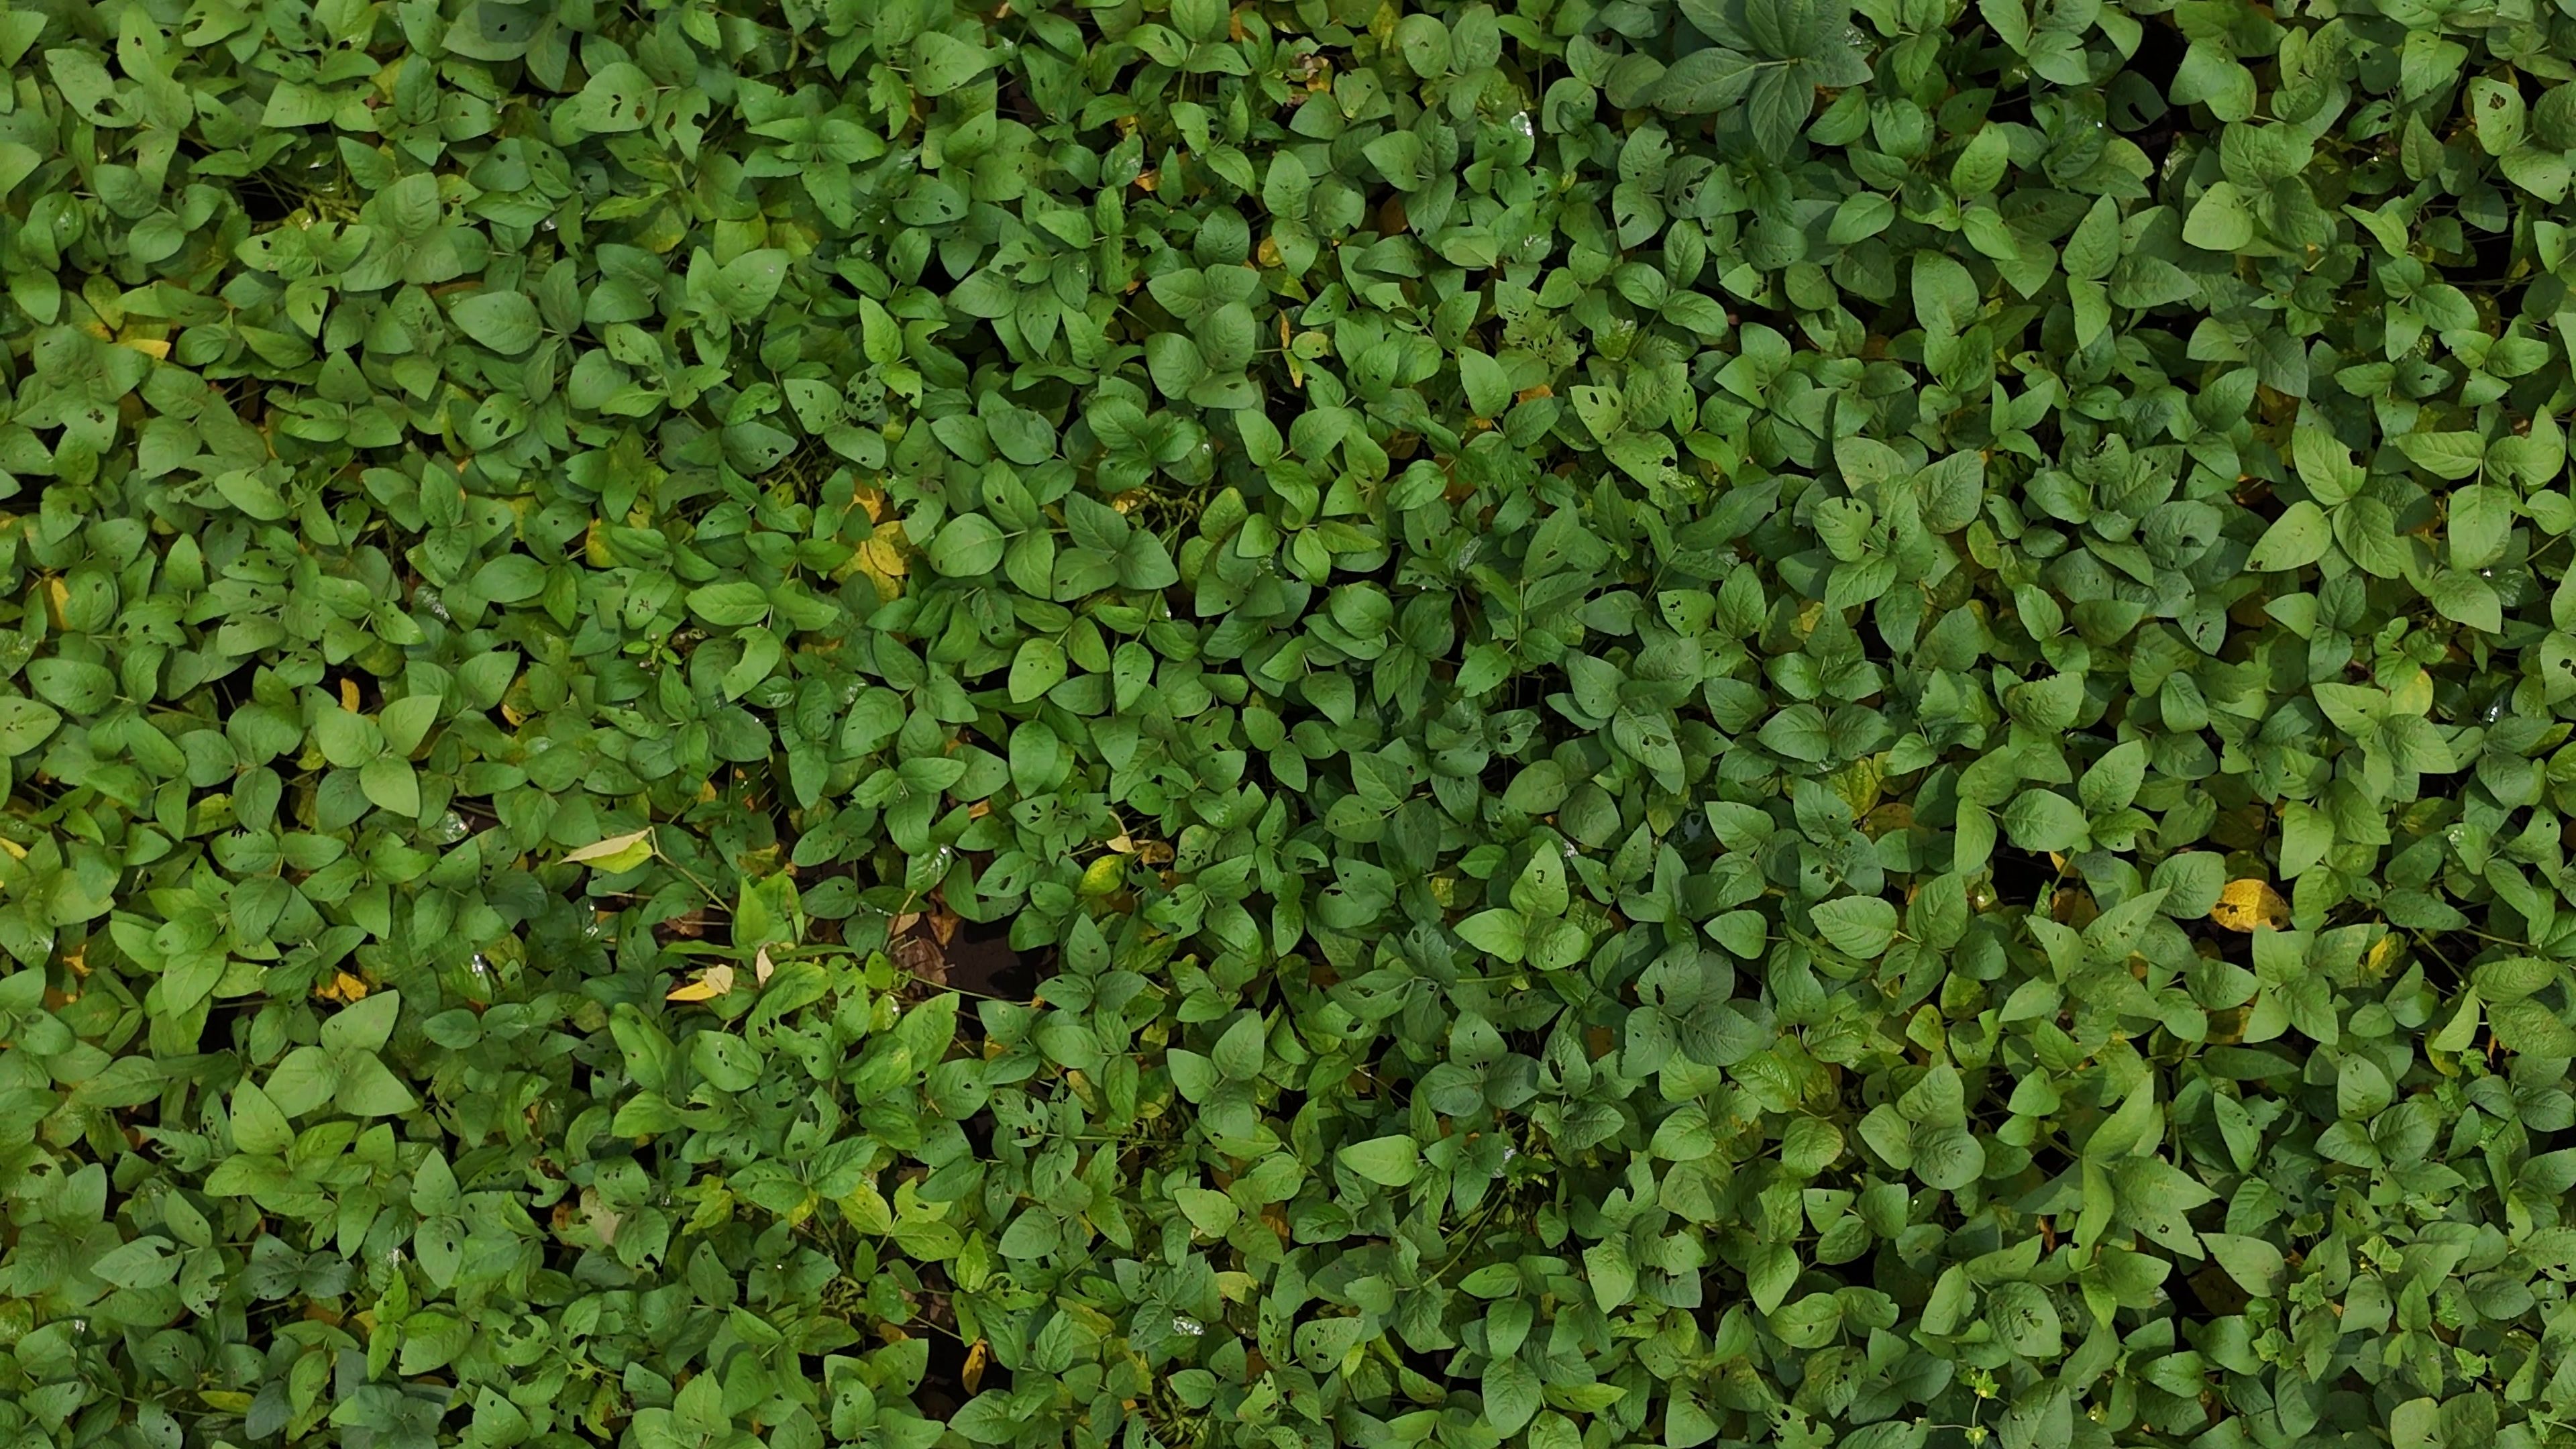
Label: Mosaic